Iron Hill Brewery & Restaurant

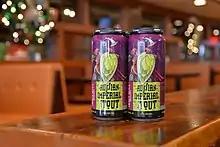
A 4-pack of Iron Hill Brewery & Restaurant's most award-winning beer, Russian Imperial Stout.

Iron Hill has claimed 48 medals over 22 consecutive years at the Great American Beer Festival, along with several World Beer Cup and restaurant awards.